Emmaus

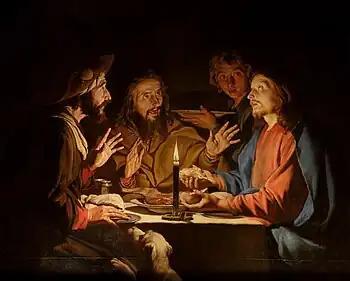
"Supper at Emmaus with candlelight" by Matthias Stom

Emmaus is a town mentioned in the Gospel of Luke of the New Testament. Luke reports that Jesus appeared, after his death and resurrection, before two of his disciples while they were walking on the road to Emmaus.